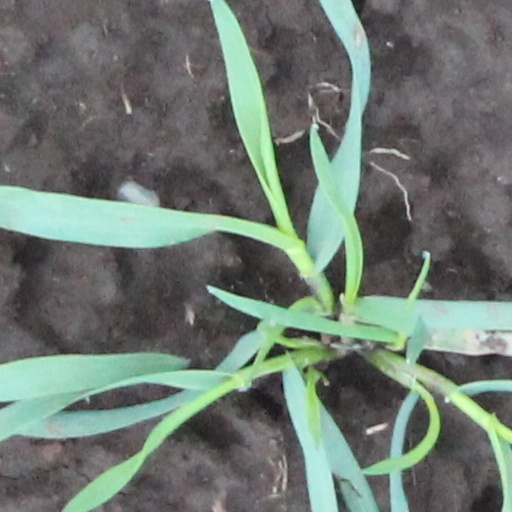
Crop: wheat